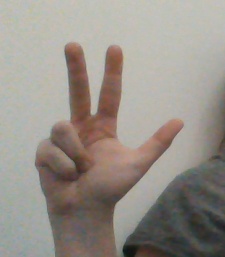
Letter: al